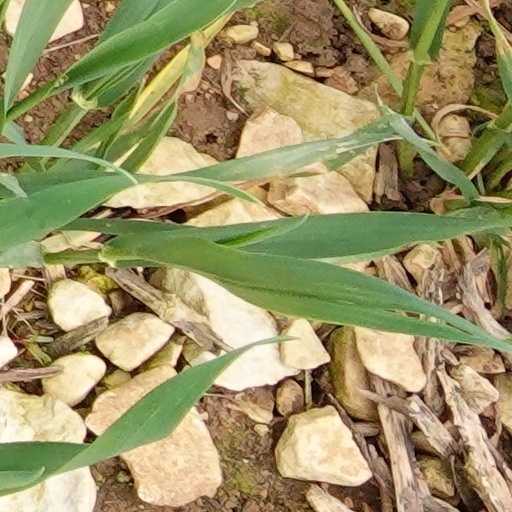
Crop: wheat